Charles Heaney

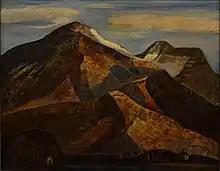
"Mountains", a 1938 oil painting by Charles Heaney

Charles Edward Heaney (1897–1981) was an American painter and printmaker. During the Great Depression in the 1930s, he worked for the Works Progress Administration as an artist and did several works featuring Mount Hood and Timberline Lodge as the subject matter.